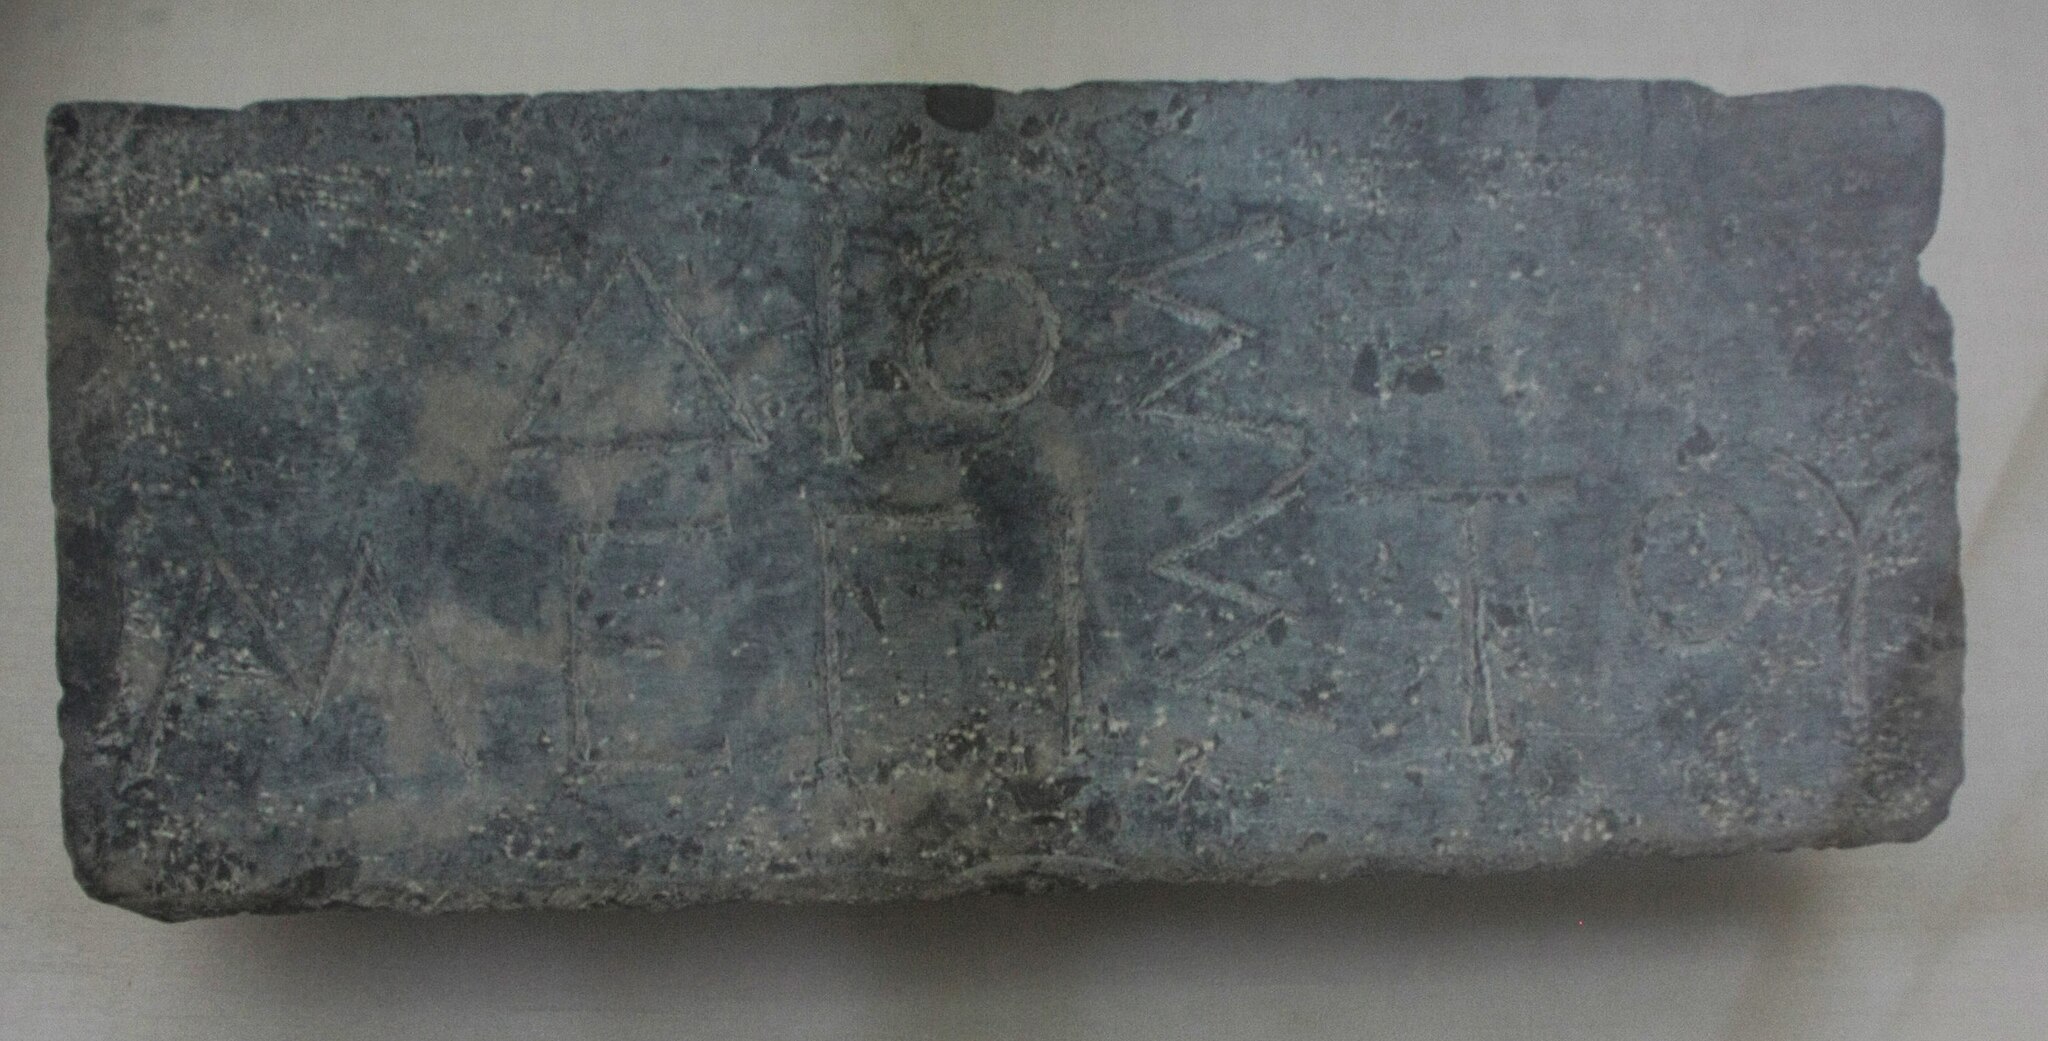
Title: Stone greek inscription, Persepolis
Description: Stone greek inscription, Persepolis 3th century B.C. Translate: [to] Zeus (who) is the greatest
Date: 2016-04-24 12:31:44
Categories: Zeus, Self-published work, Greek inscriptions in Iran, Inscriptions in Persepolis, Greek art of National Museum of Iran, Inscriptions of National Museum of Iran